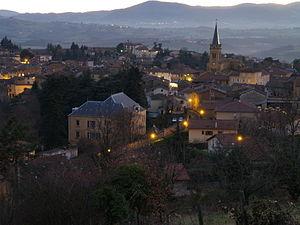
Coucher de soleil sur le bourg du Bois d'Oingt pris depuis les ""hauteurs"" du Bois du Sud"
Le Bois-d'Oingt est une commune déléguée française située dans le département du Rhône, en région Auvergne-Rhône-Alpes. La commune a fusionné le 1ᵉʳ janvier 2017 avec les communes d'Oingt et de Saint-Laurent-d'Oingt pour former la nouvelle commune de Val d'Oingt.